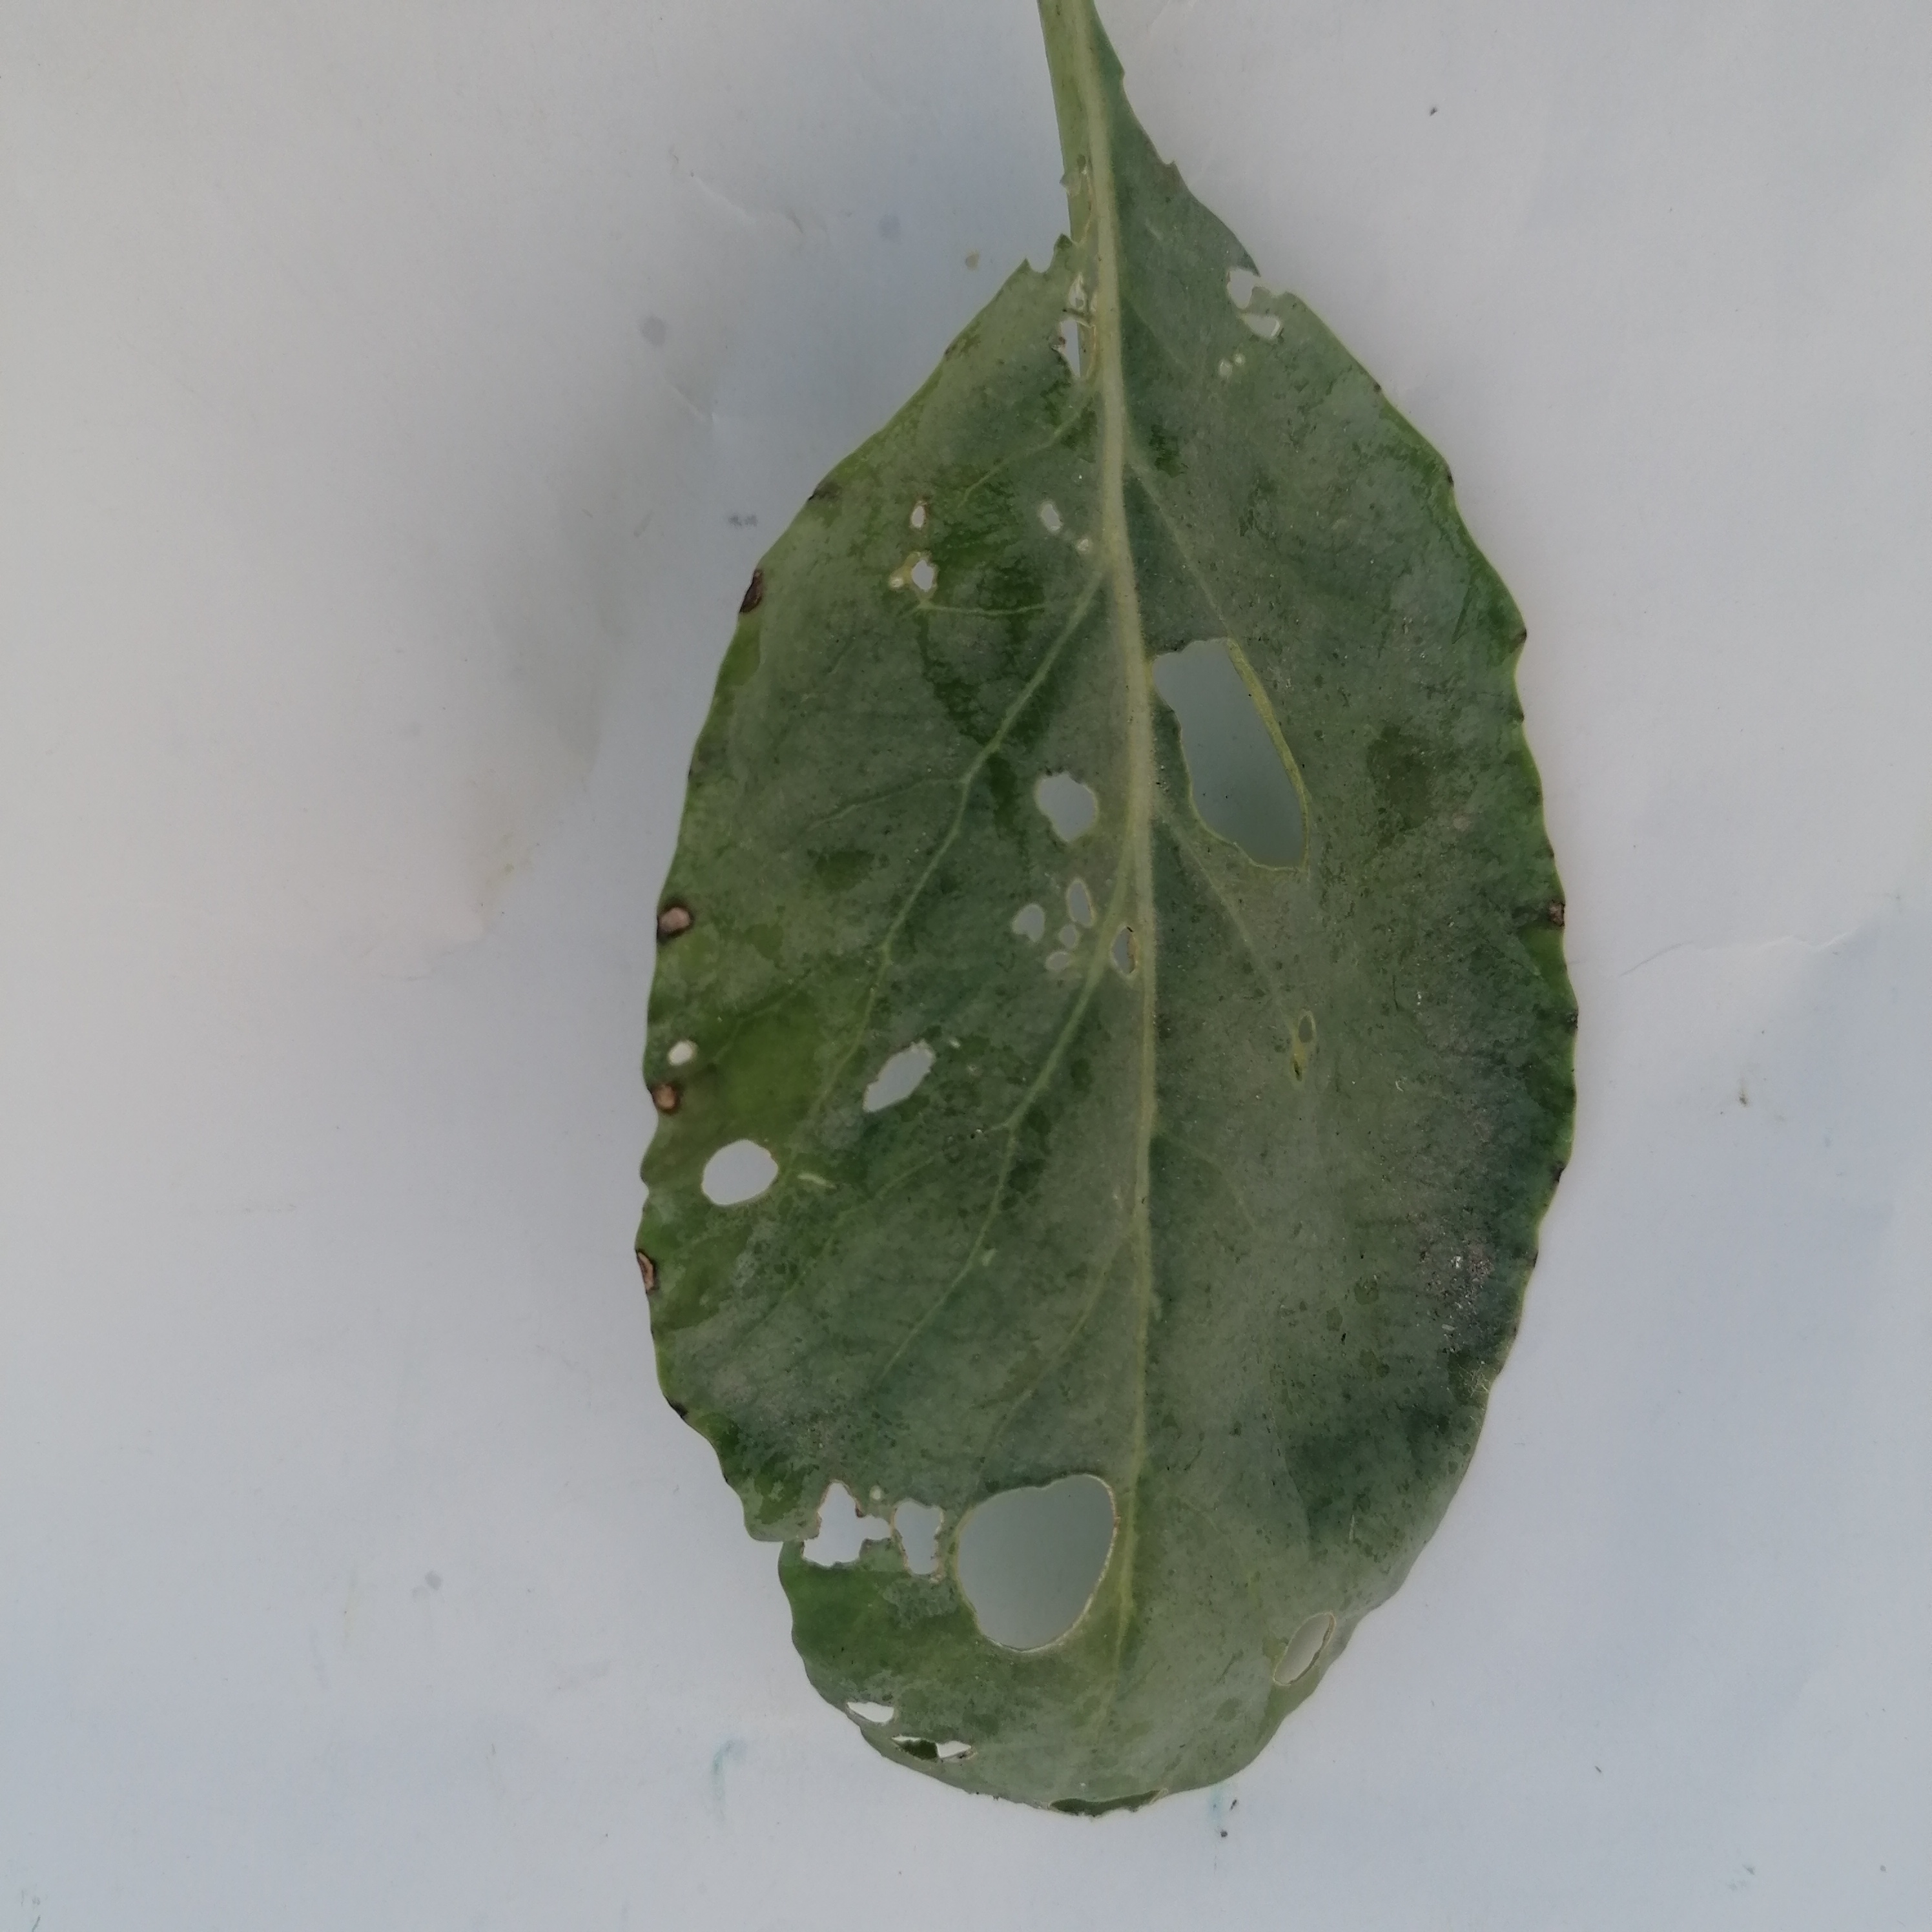
Label: Insect Hole